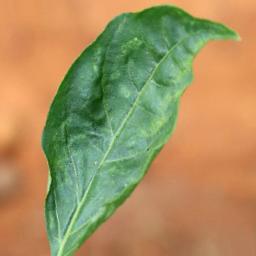
Label: mites_and_trips